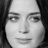
Emotion: neutral